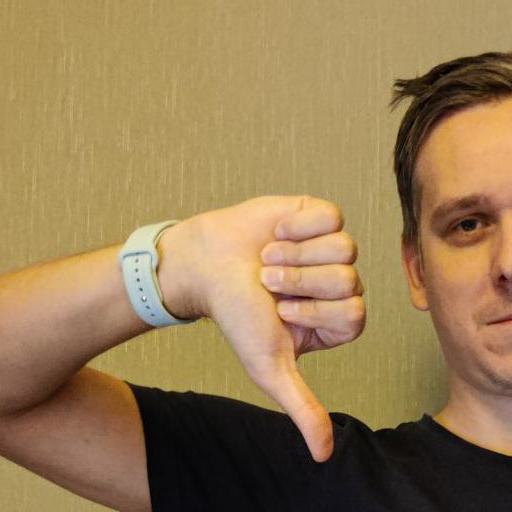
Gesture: dislike